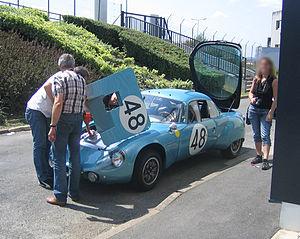
La Djet est une voiture de sport biplace apparue en 1962. Initialement développée et produite à 198 exemplaires par le constructeur d'automobile de sport français René Bonnet, elle est ensuite fabriquée par Matra Sports à 1 495 exemplaires de 1964 à 1968.